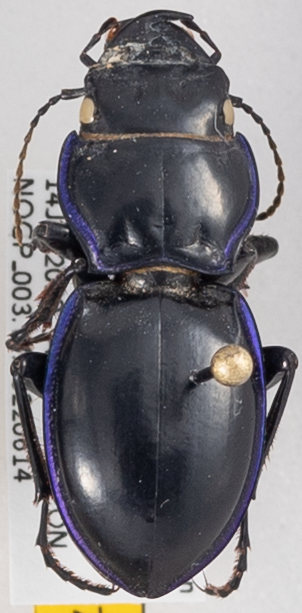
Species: Pasimachus elongatus
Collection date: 2022-06-14
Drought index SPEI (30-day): -0.17
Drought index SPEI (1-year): -0.17
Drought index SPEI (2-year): -1.45